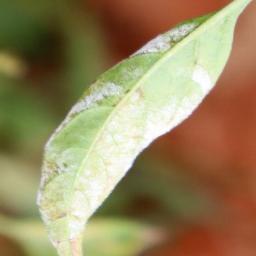
Label: powdery mildew